Rochus Dedler

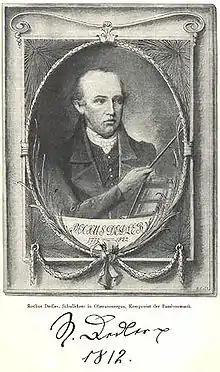

Rochus Dedler (15 January 1779 – 17 October 1822) was a German composer. He is best known as the author of a stage music for the version of the "Oberammergau Passion Play" by Father .